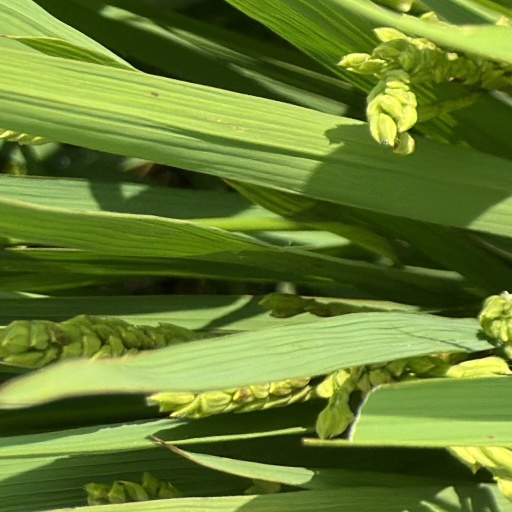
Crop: rice